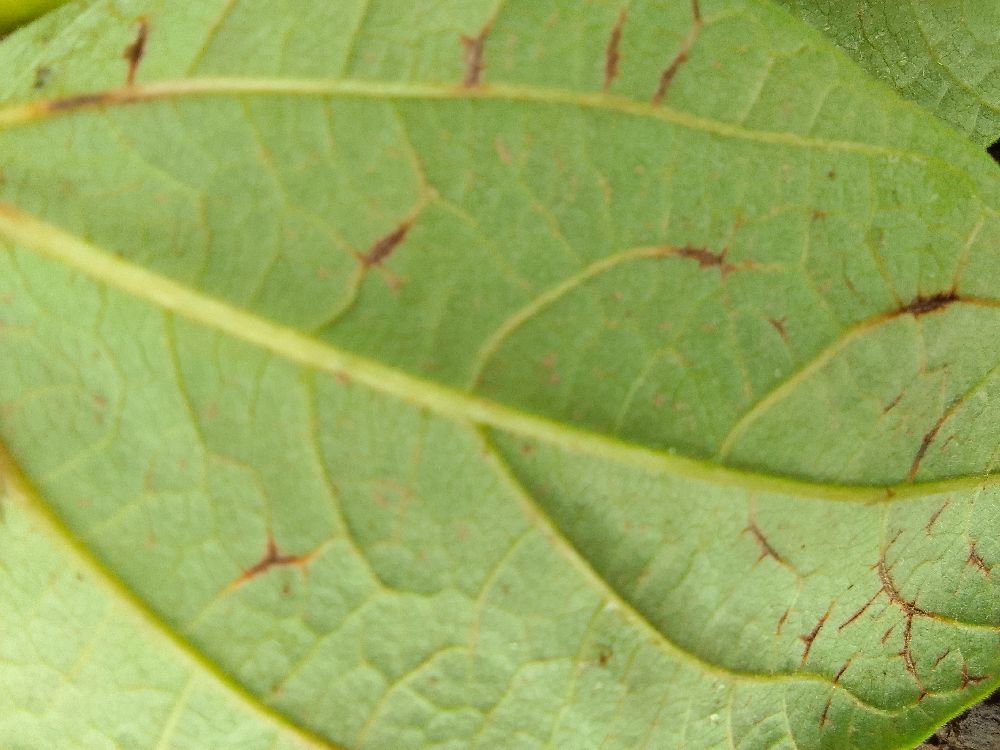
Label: anthracnose